Coronations in Europe

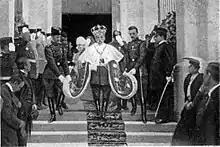
King Peter I of Serbia immediately after his coronation

Rulers of Hungary were not considered legitimate monarchs until they were crowned King of Hungary with the Holy Crown of Hungary. As women were not considered fit to rule Hungary, the two queens regnant, Maria I and Maria II Theresa, were crowned "kings" of Hungary. Hungarian coronations usually took place at Székesfehérvár, the burial place of the first crowned ruler of Hungary, Saint Stephen I, except from 1563 to 1830, when coronations took place in St. Martin's cathedral in Pozsony (now Bratislava), because of Ottoman occupation of Székesfehérvár. The final such rite was held in Budapest on 30 December 1916, when "Kaiser" Karl I of Austria and Empress Zita were crowned as King Károly IV and Queen Zita of Hungary. The Hungarian monarchy perished with the end of the First World War, although the nation would later restore a titular monarchy from 1920 to 1945—while forbidding King Károly from resuming the throne. A communist takeover in 1945 spelled the final end of this "kingdom without a king".